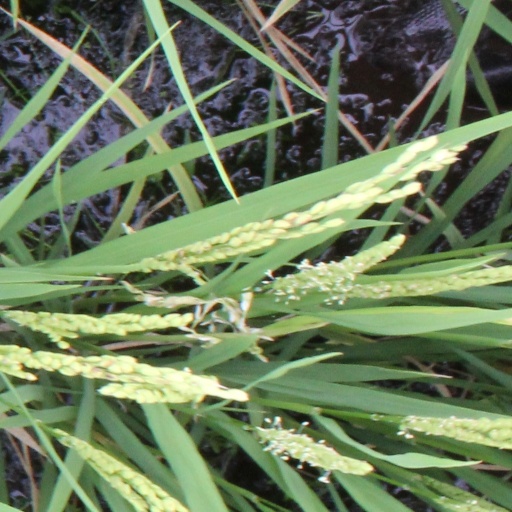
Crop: rice